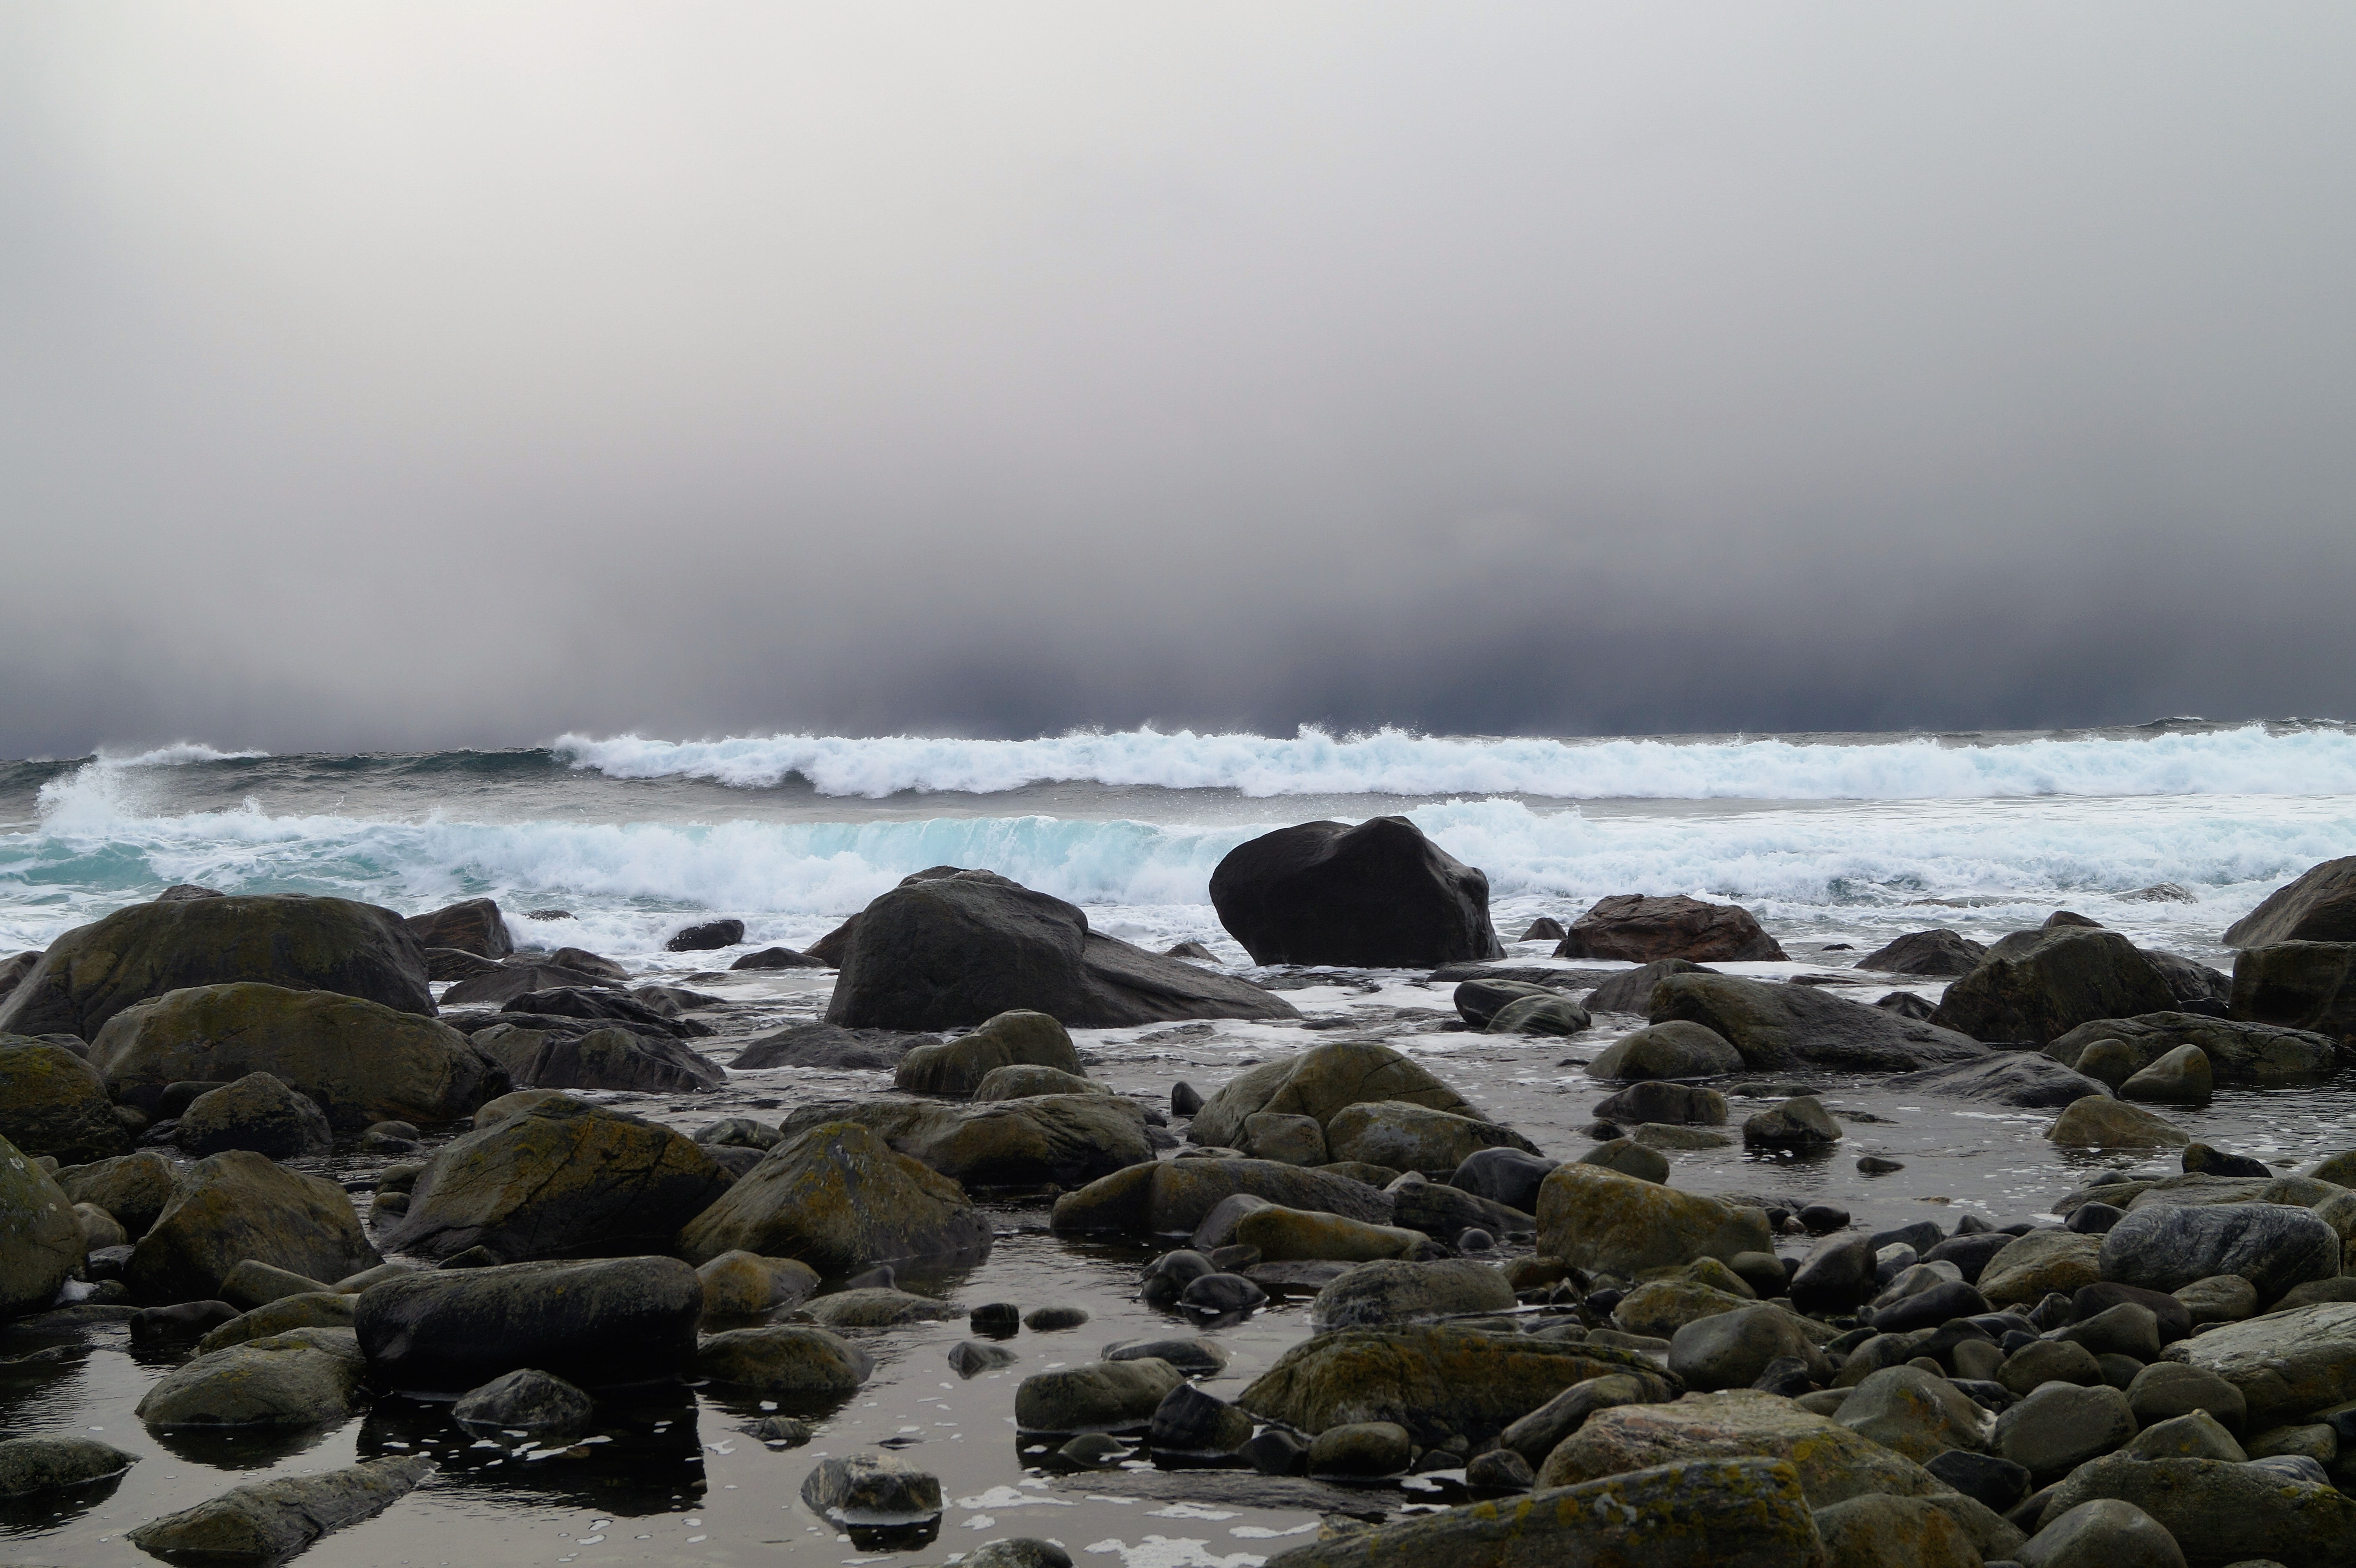
beach, landscape, sea, coast, water, nature, outdoor, rock, ocean, mountain, snow, winter, cloud, morning, shore, wave, ice, weather, bay, material, body of water, stones, atmospheric phenomenon, wind wave